Emmanuël Sérusiaux

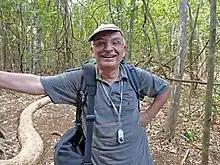
In Madagascar, 2014

Emmanuël Sérusiaux (born 3 October 1953) is a Belgian lichenologist. His career, spanning more than four decades, has combined both lichenology research and political aspects of nature conservation. He spent several periods working as a researcher at the National Fund for Scientific Research and the University of Liège, the latter in which he accepted a faculty position as professor and head of the Plant Taxonomy and Conservation Biology unit. Sérusiaux also served for three non-consecutive appointments as Deputy Chief of Staff in the Government of Wallonia. He retired from both his academic and political positions in 2019.